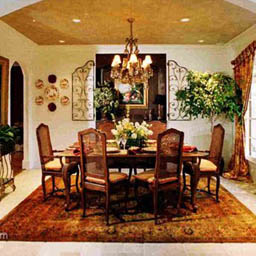
Room type: dining_room